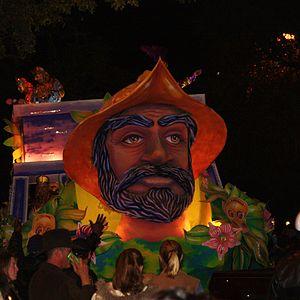
Mobile est une ville de l'État américain d'Alabama, la troisième par sa population et le siège du comté de Mobile. Elle est située sur le fleuve Mobile et au centre de la côte du Golfe. Sa population intra muros est de 195 111 habitants au recensement de 2010.